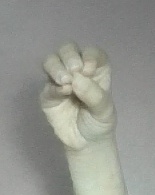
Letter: ha